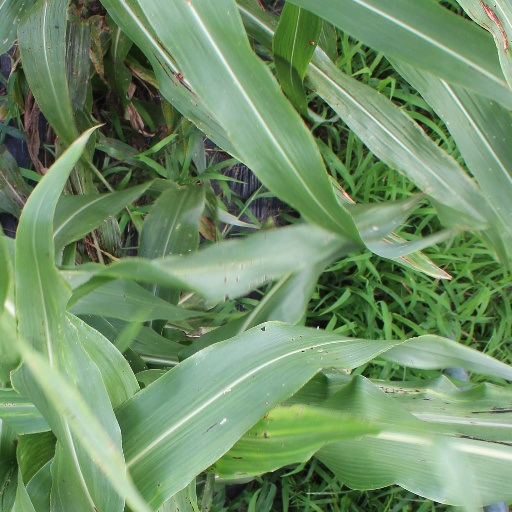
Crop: sorghum